Render unto Caesar

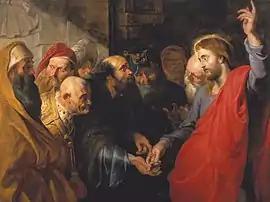
"The Tribute Money", by Peter Paul Rubens (1610–1615)

They anticipated that Jesus would oppose the tax, as their purpose was "to hand him over to the power and authority of the governor". The governor was Pilate, and he was the man responsible for the collecting of taxes in Roman Judea. Initially the questioners flattered Jesus by praising his integrity, impartiality, and devotion to truth. Then they asked him whether or not it is right for Jews to pay the taxes demanded by Caesar. In the Gospel of Mark the additional, provocative question is asked, "Should we pay or shouldn't we?"